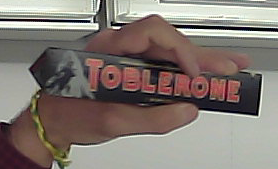
Product: toblerone_black